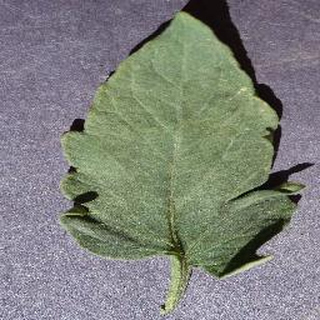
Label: healthy_tomato